George Backhaus

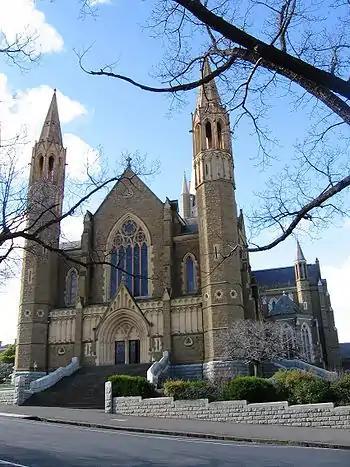

George Henry Backhaus (15 February 1811 – 7 September 1882) was a German-born Catholic priest in Australia.